Davtashen District

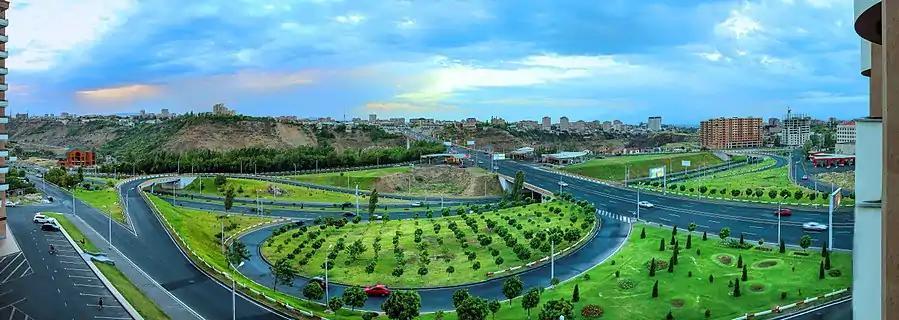

Davtashen is home to Library No. 40, opened in 1996, and the school of art named after Avet Terterian, opened in 1993.